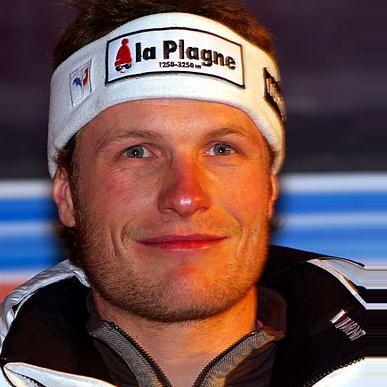
Age: 28